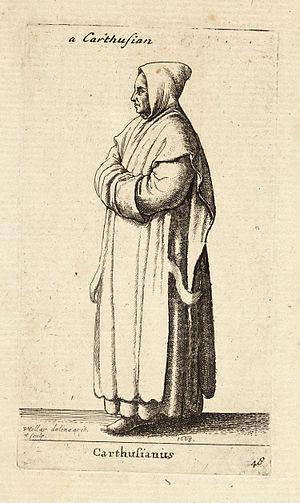
L'ordre des Chartreux, appelé aussi Ordre cartusien, est un ordre religieux contemplatif à vœux solennels français, de type semi-érémitique, fondé en 1084 par saint Bruno et six compagnons.